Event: Nepal Earthquake
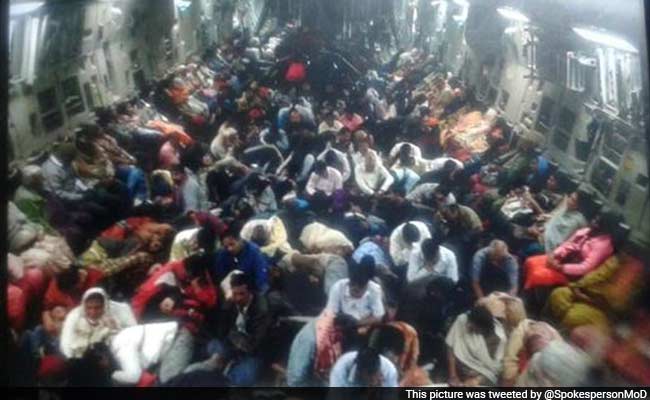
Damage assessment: no_damage